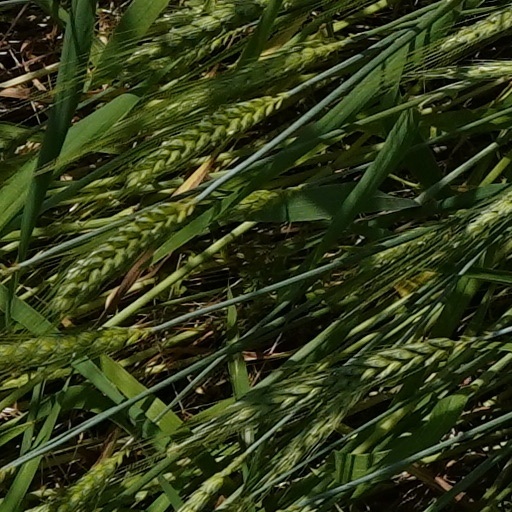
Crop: wheat